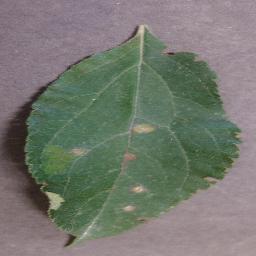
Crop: apple
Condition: cedar_rust